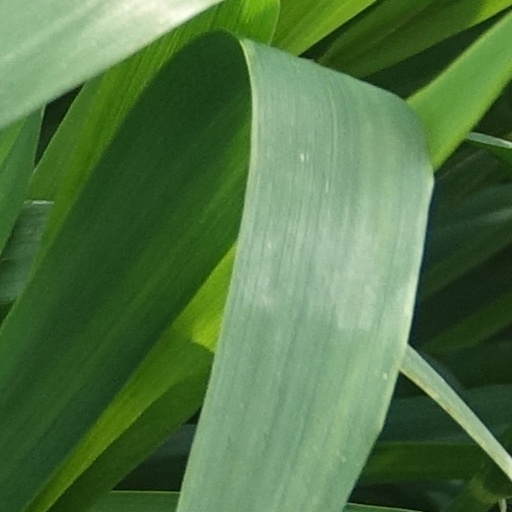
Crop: wheat